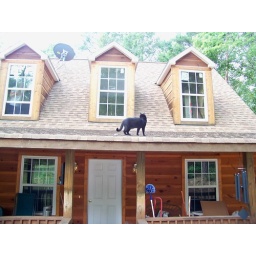
July 2011. our new home in the NC mountains